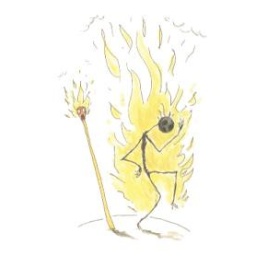
stick boy and match girl in love